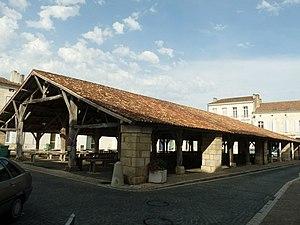
halles de Cozes (17), France
Cozes est une commune du Sud-Ouest de la France, située dans le département de la Charente-Maritime. Ses habitants sont appelés les Cozillons et les Cozillonnes.
Les halles sont un emplacement ordinairement fermé et couvert. Ce lieu est destiné à l’emmagasinement et à la vente d’objets d’une utilité première, qui s'y vendent en forte partie, presque toujours pour l’approvisionnement des magasins. Les halles sont structurées par des charpentes en bois.
Cet article recense une partie des monuments historiques de la Charente-Maritime, en France.